Fisher Hall (Miami University)

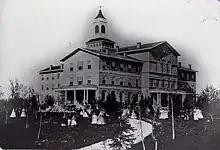
Fisher Hall as Oxford Female College c1860

In 1867, in an attempt to preserve the school, President Robert D. Morris combined it with the Oxford Female Institute, another women's school across town. The building was to serve as a boarding institution. After Morris’ death in 1882, the old college building was sold to George F. Cook, founder of the Oxford Retreat Company, for $45,000 and used as a sanitarium by Dr. Cook until the mid-1920s.